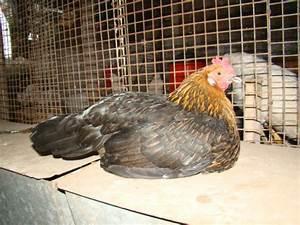
chicken